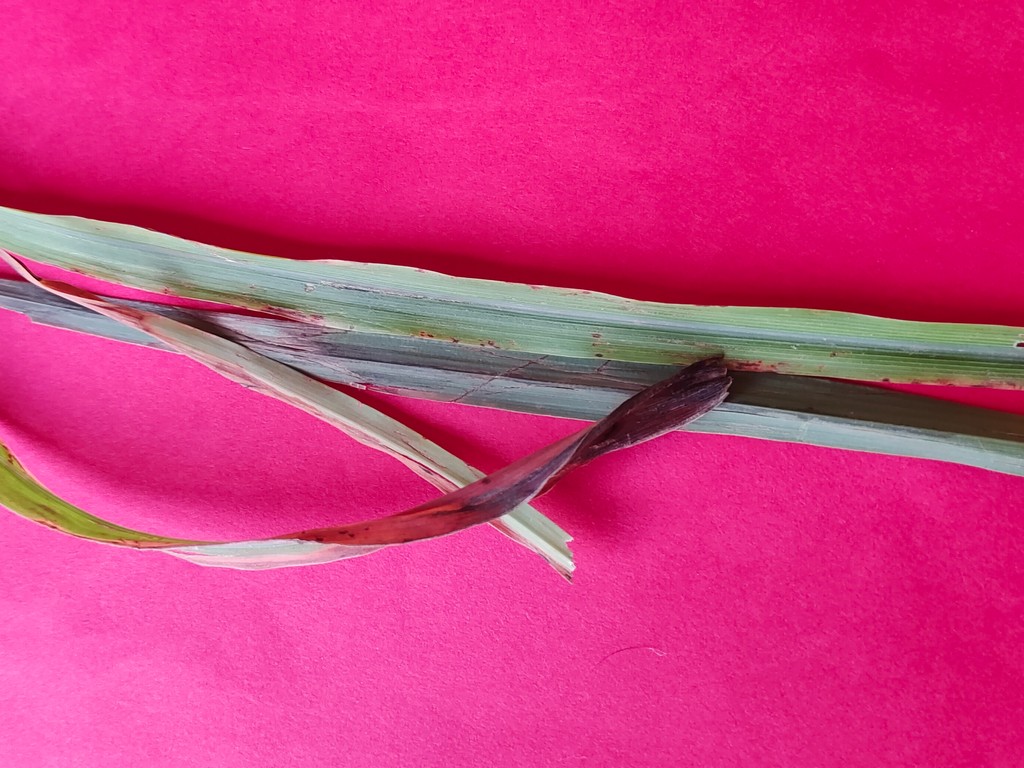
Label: Unhealthy